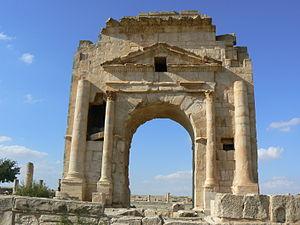
Arc de Trajan du forum de Makthar
Cette liste des monuments classés du gouvernorat de Siliana est une liste des monuments historiques et archéologiques protégés et classés du gouvernorat de Siliana établie par l'Institut national du patrimoine de Tunisie.
Le site archéologique de Makthar, vestige de l'antique Mactaris, est un site archéologique du centre-ouest de la Tunisie, situé à Makthar, ville sur la bordure nord de la dorsale tunisienne.
Cet article recense les arcs de triomphe romains, dont la fonction a bien été identifiée.